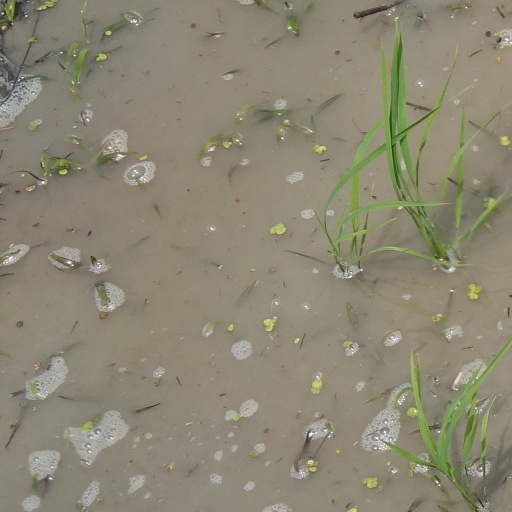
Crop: rice